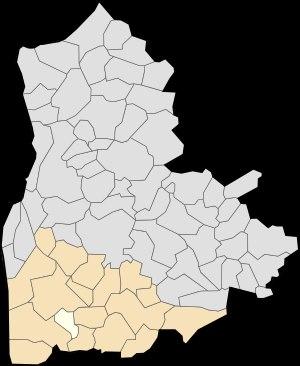
Nesles est une commune française située dans le département du Pas-de-Calais en région Hauts-de-France.